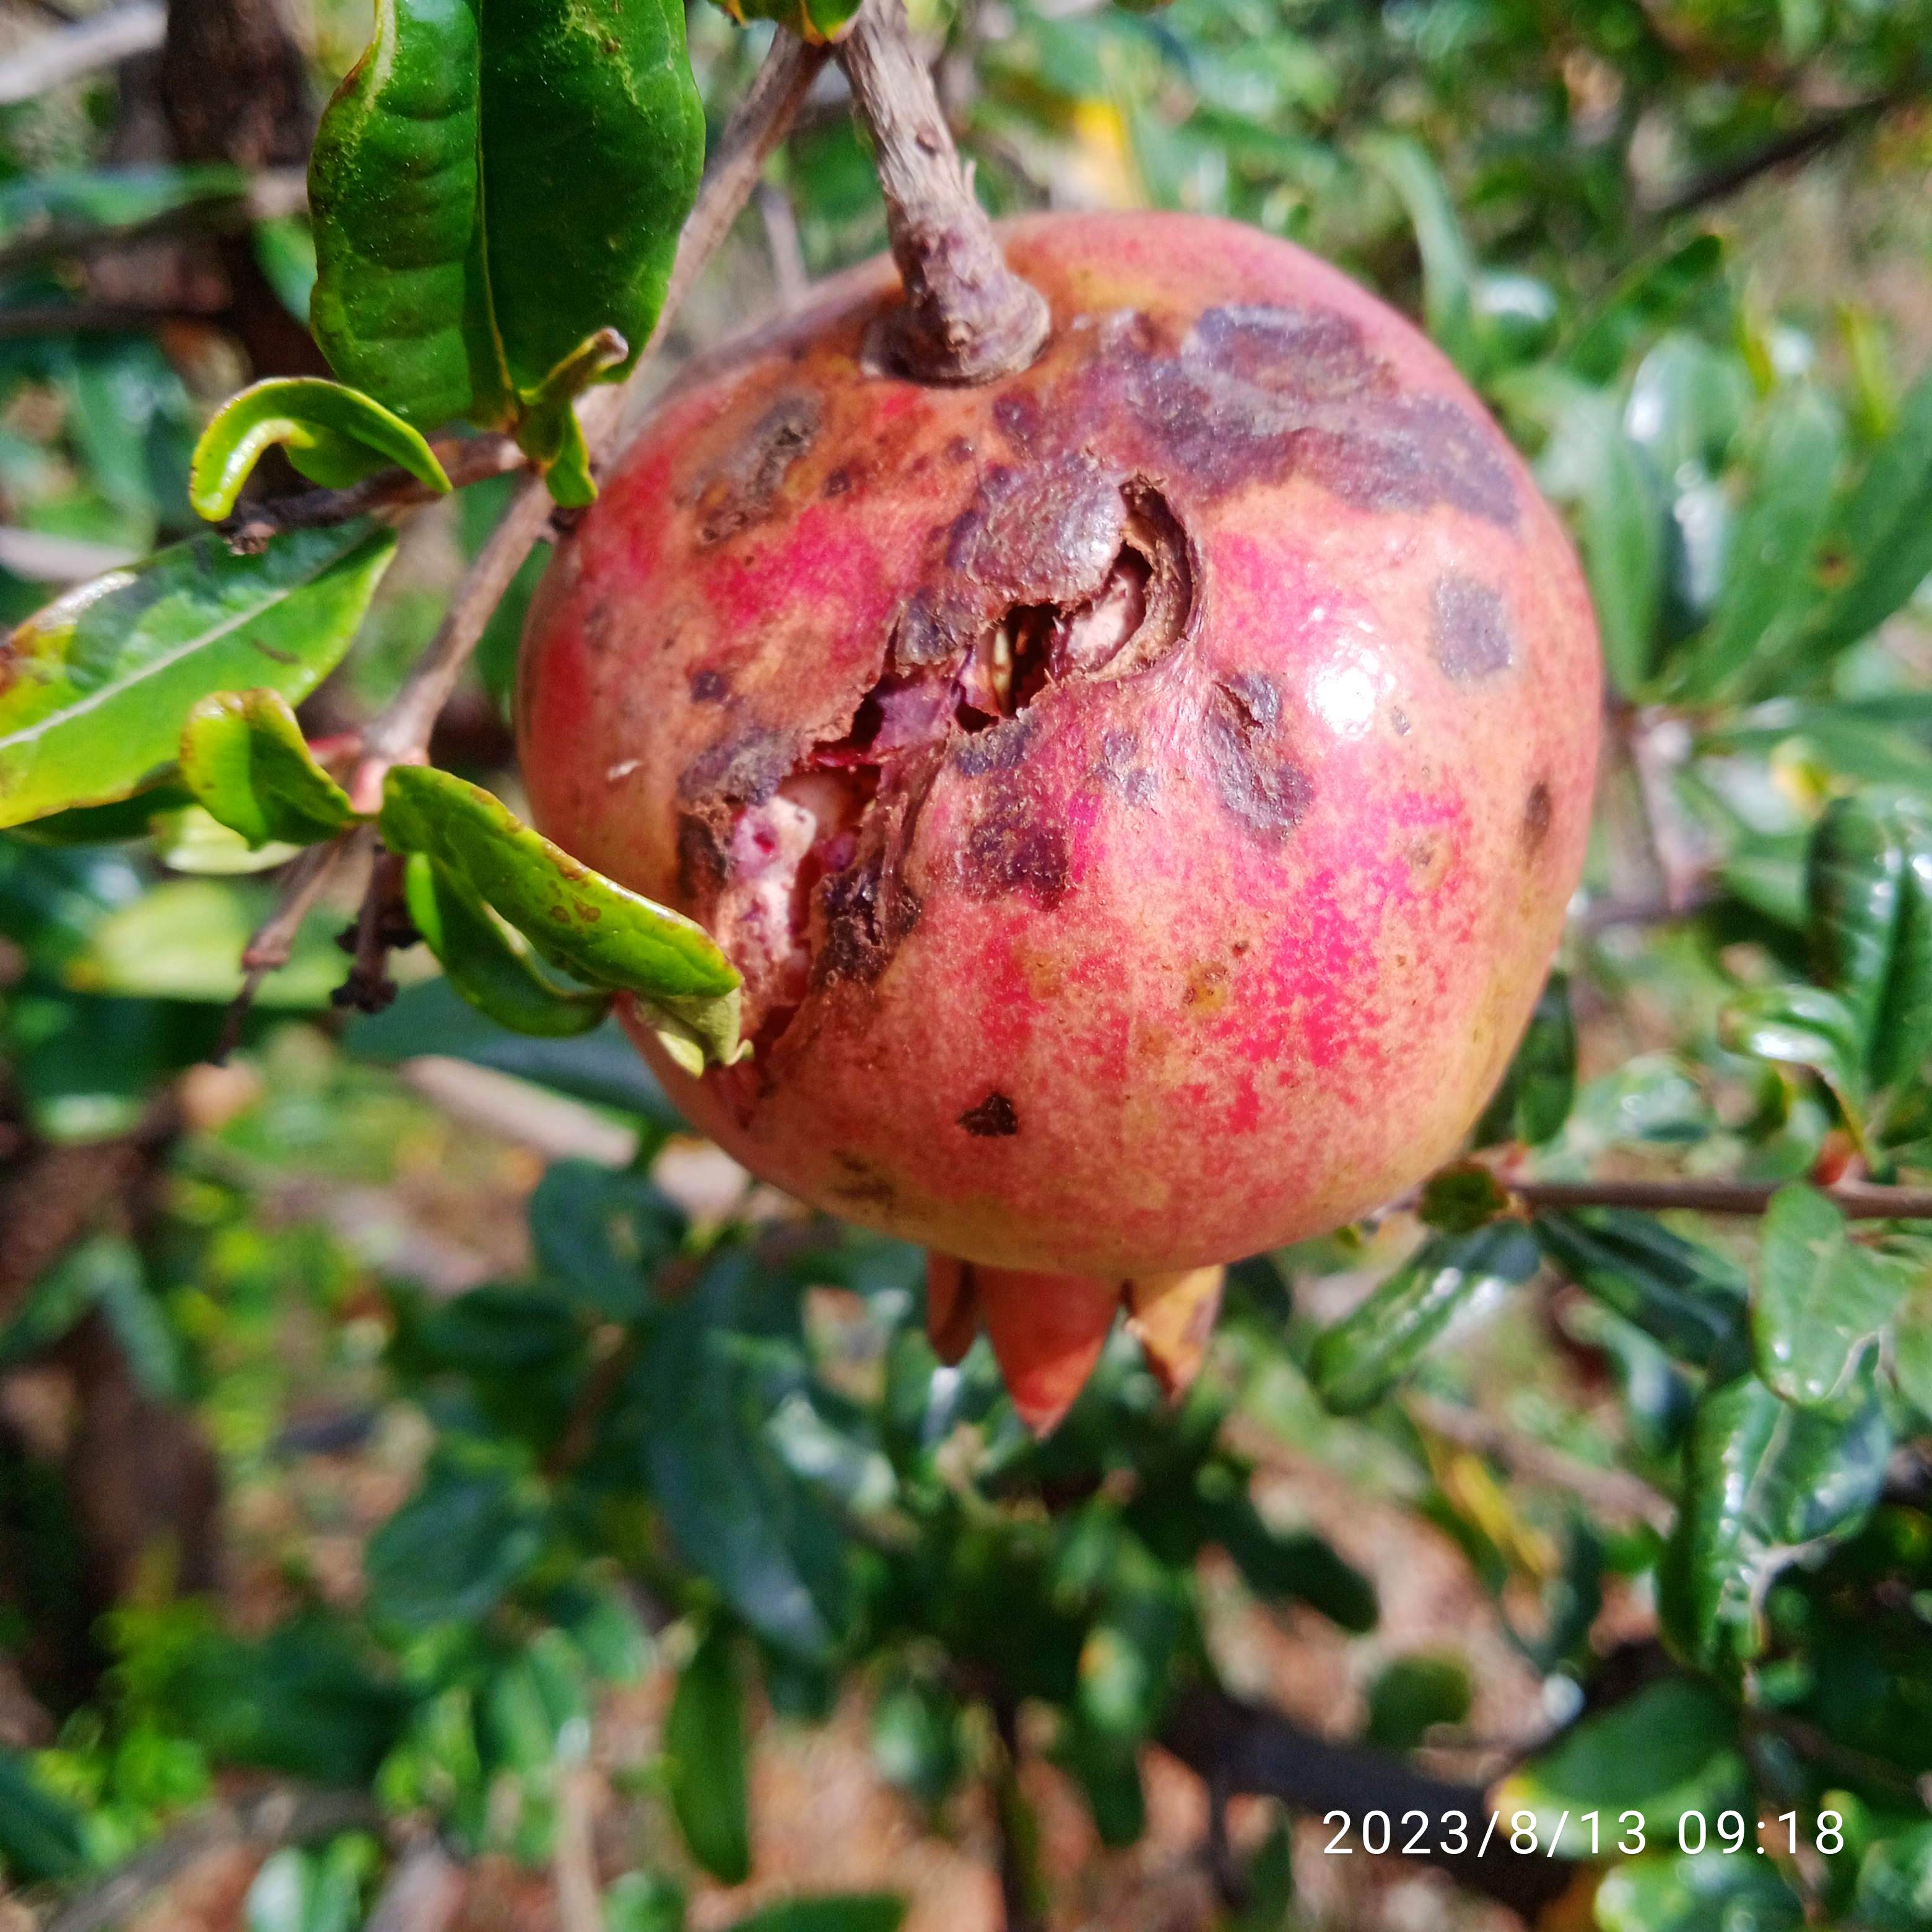
Label: Bacterial_Blight